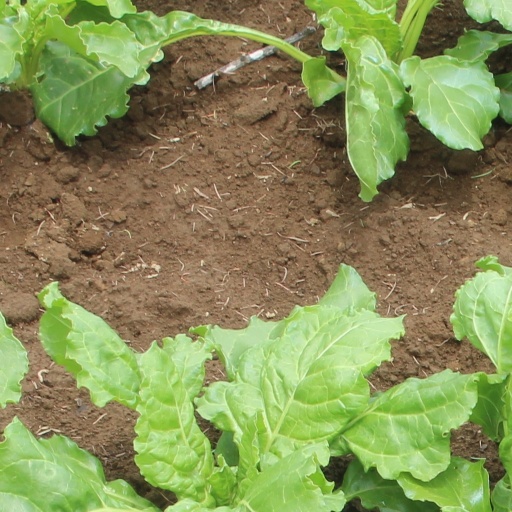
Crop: sugar beet